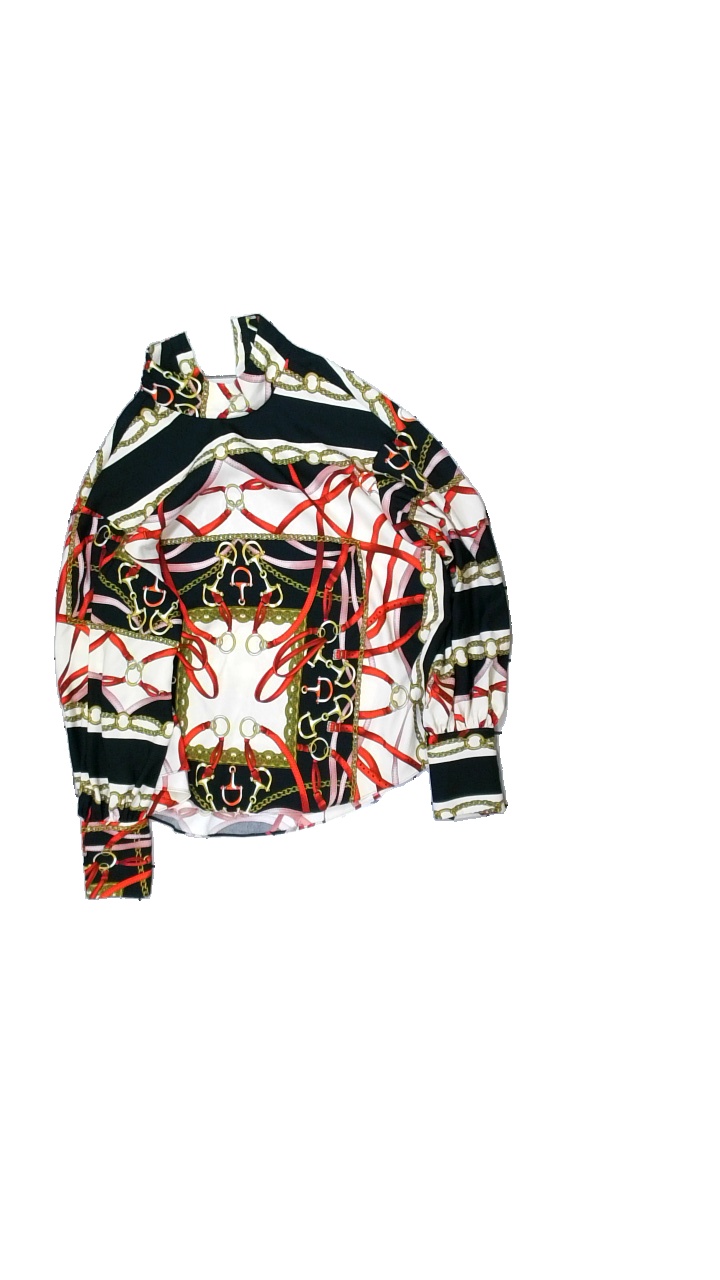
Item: Blouse (Ladies)
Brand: Zara
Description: tröja med med olika tryck
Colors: Multicolor
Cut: Turtle neck
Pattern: Other
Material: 100% polyester
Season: All
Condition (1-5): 5
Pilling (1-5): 5
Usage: Reuse
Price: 50-100